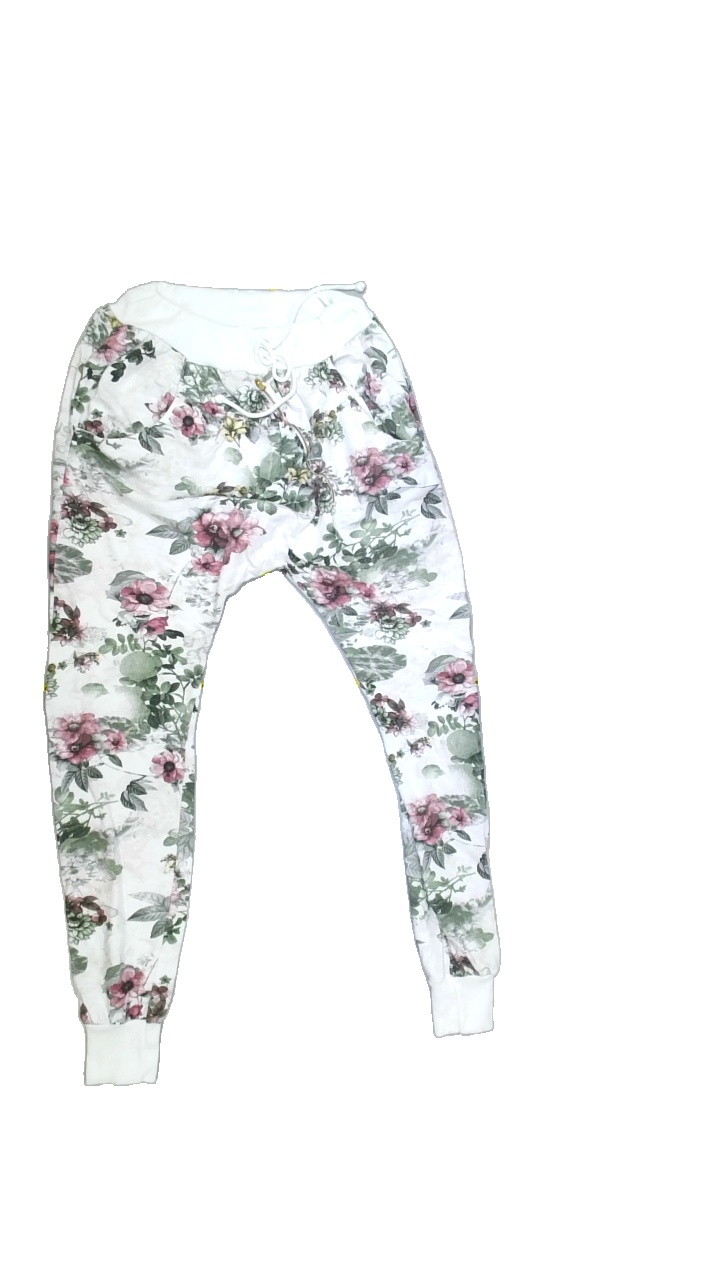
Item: Trousers (Ladies)
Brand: Missing
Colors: Multicolor, White, Green, Grey, Yellow, Pink, Purple, Brown, Blue, Black
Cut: Regular
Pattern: Floral print
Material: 95%cotton 5%elastane
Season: Spring
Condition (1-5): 3
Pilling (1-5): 3
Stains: Minor
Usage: Export
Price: <50